Kerala State Road Transport Corporation

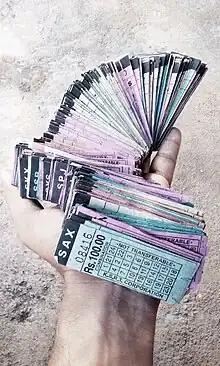
Stack of traditional old bus tickets. Today, electronic ticketing machines are used.

There were 5 KSRTC zones until 2018: Thiruvananthapuram, Kollam, Kochi, Thrissur and Kozhikode. But was reduced to three in 2018.